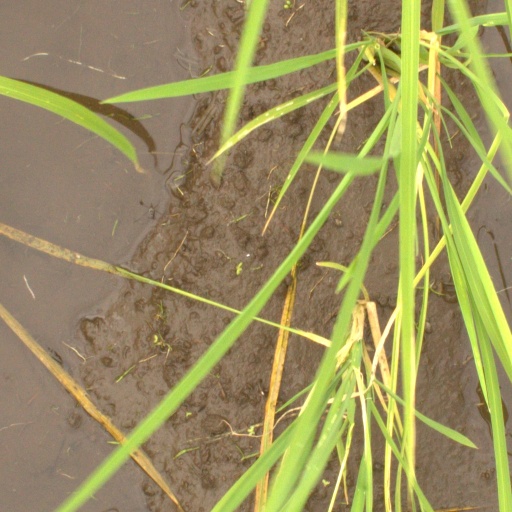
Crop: rice